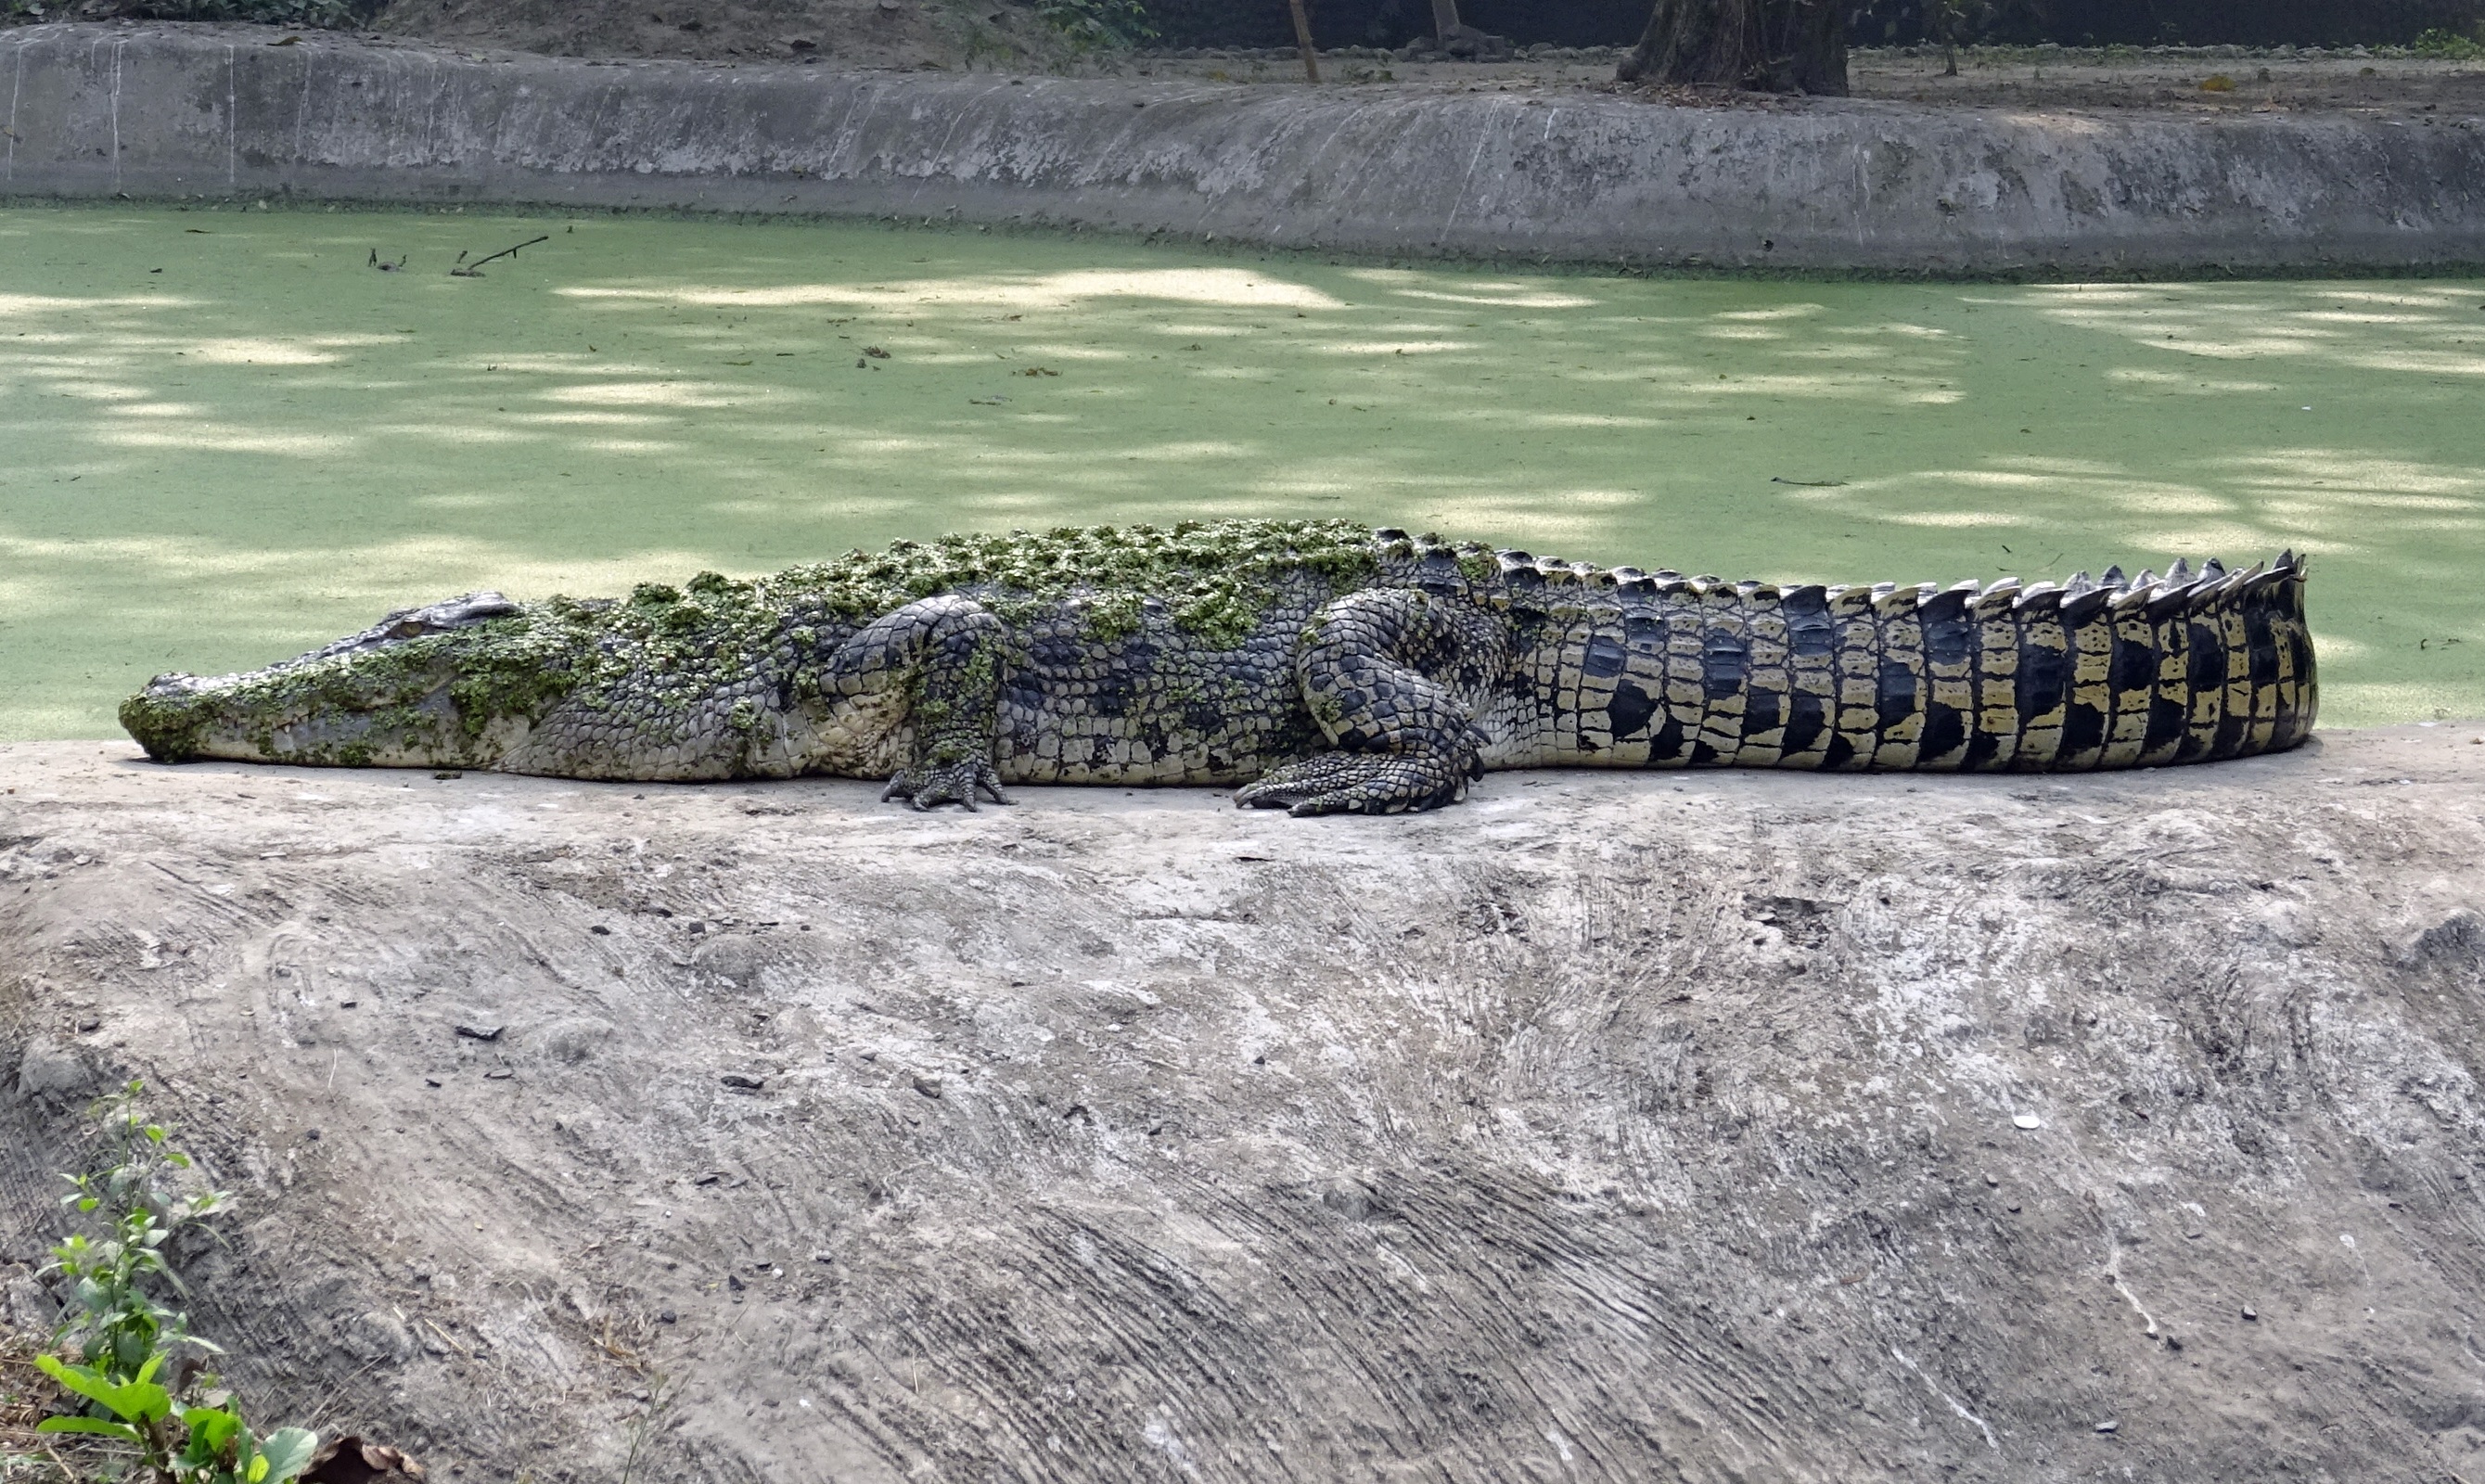
wildlife, zoo, aquatic, predator, reptile, terrain, crocodile, alligator, india, carnivore, saltwater, kolkata, crocodilia, estuarine, nile crocodile